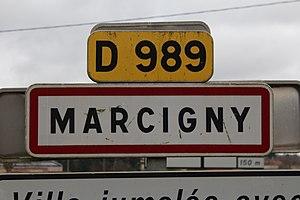
Panneau d'entrée dans Marcigny.
Marcigny est une commune française située dans le département de Saône-et-Loire en région Bourgogne-Franche-Comté.